Ballerup Municipality

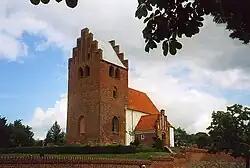
Måløv church

Ballerup Kommune is a municipality in "Region Hovedstaden" on the island of Zealand ("Sjælland") in eastern Denmark. It is located approximately 15 kilometers from central Copenhagen. The municipality covers an area of 34.09 km, and has a population of 52,939 (1. January 2025). It is also the name of the municipal seat, Ballerup.